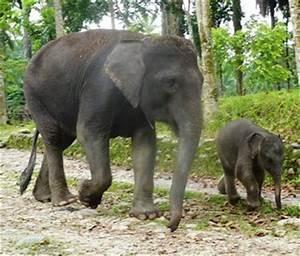
elephant